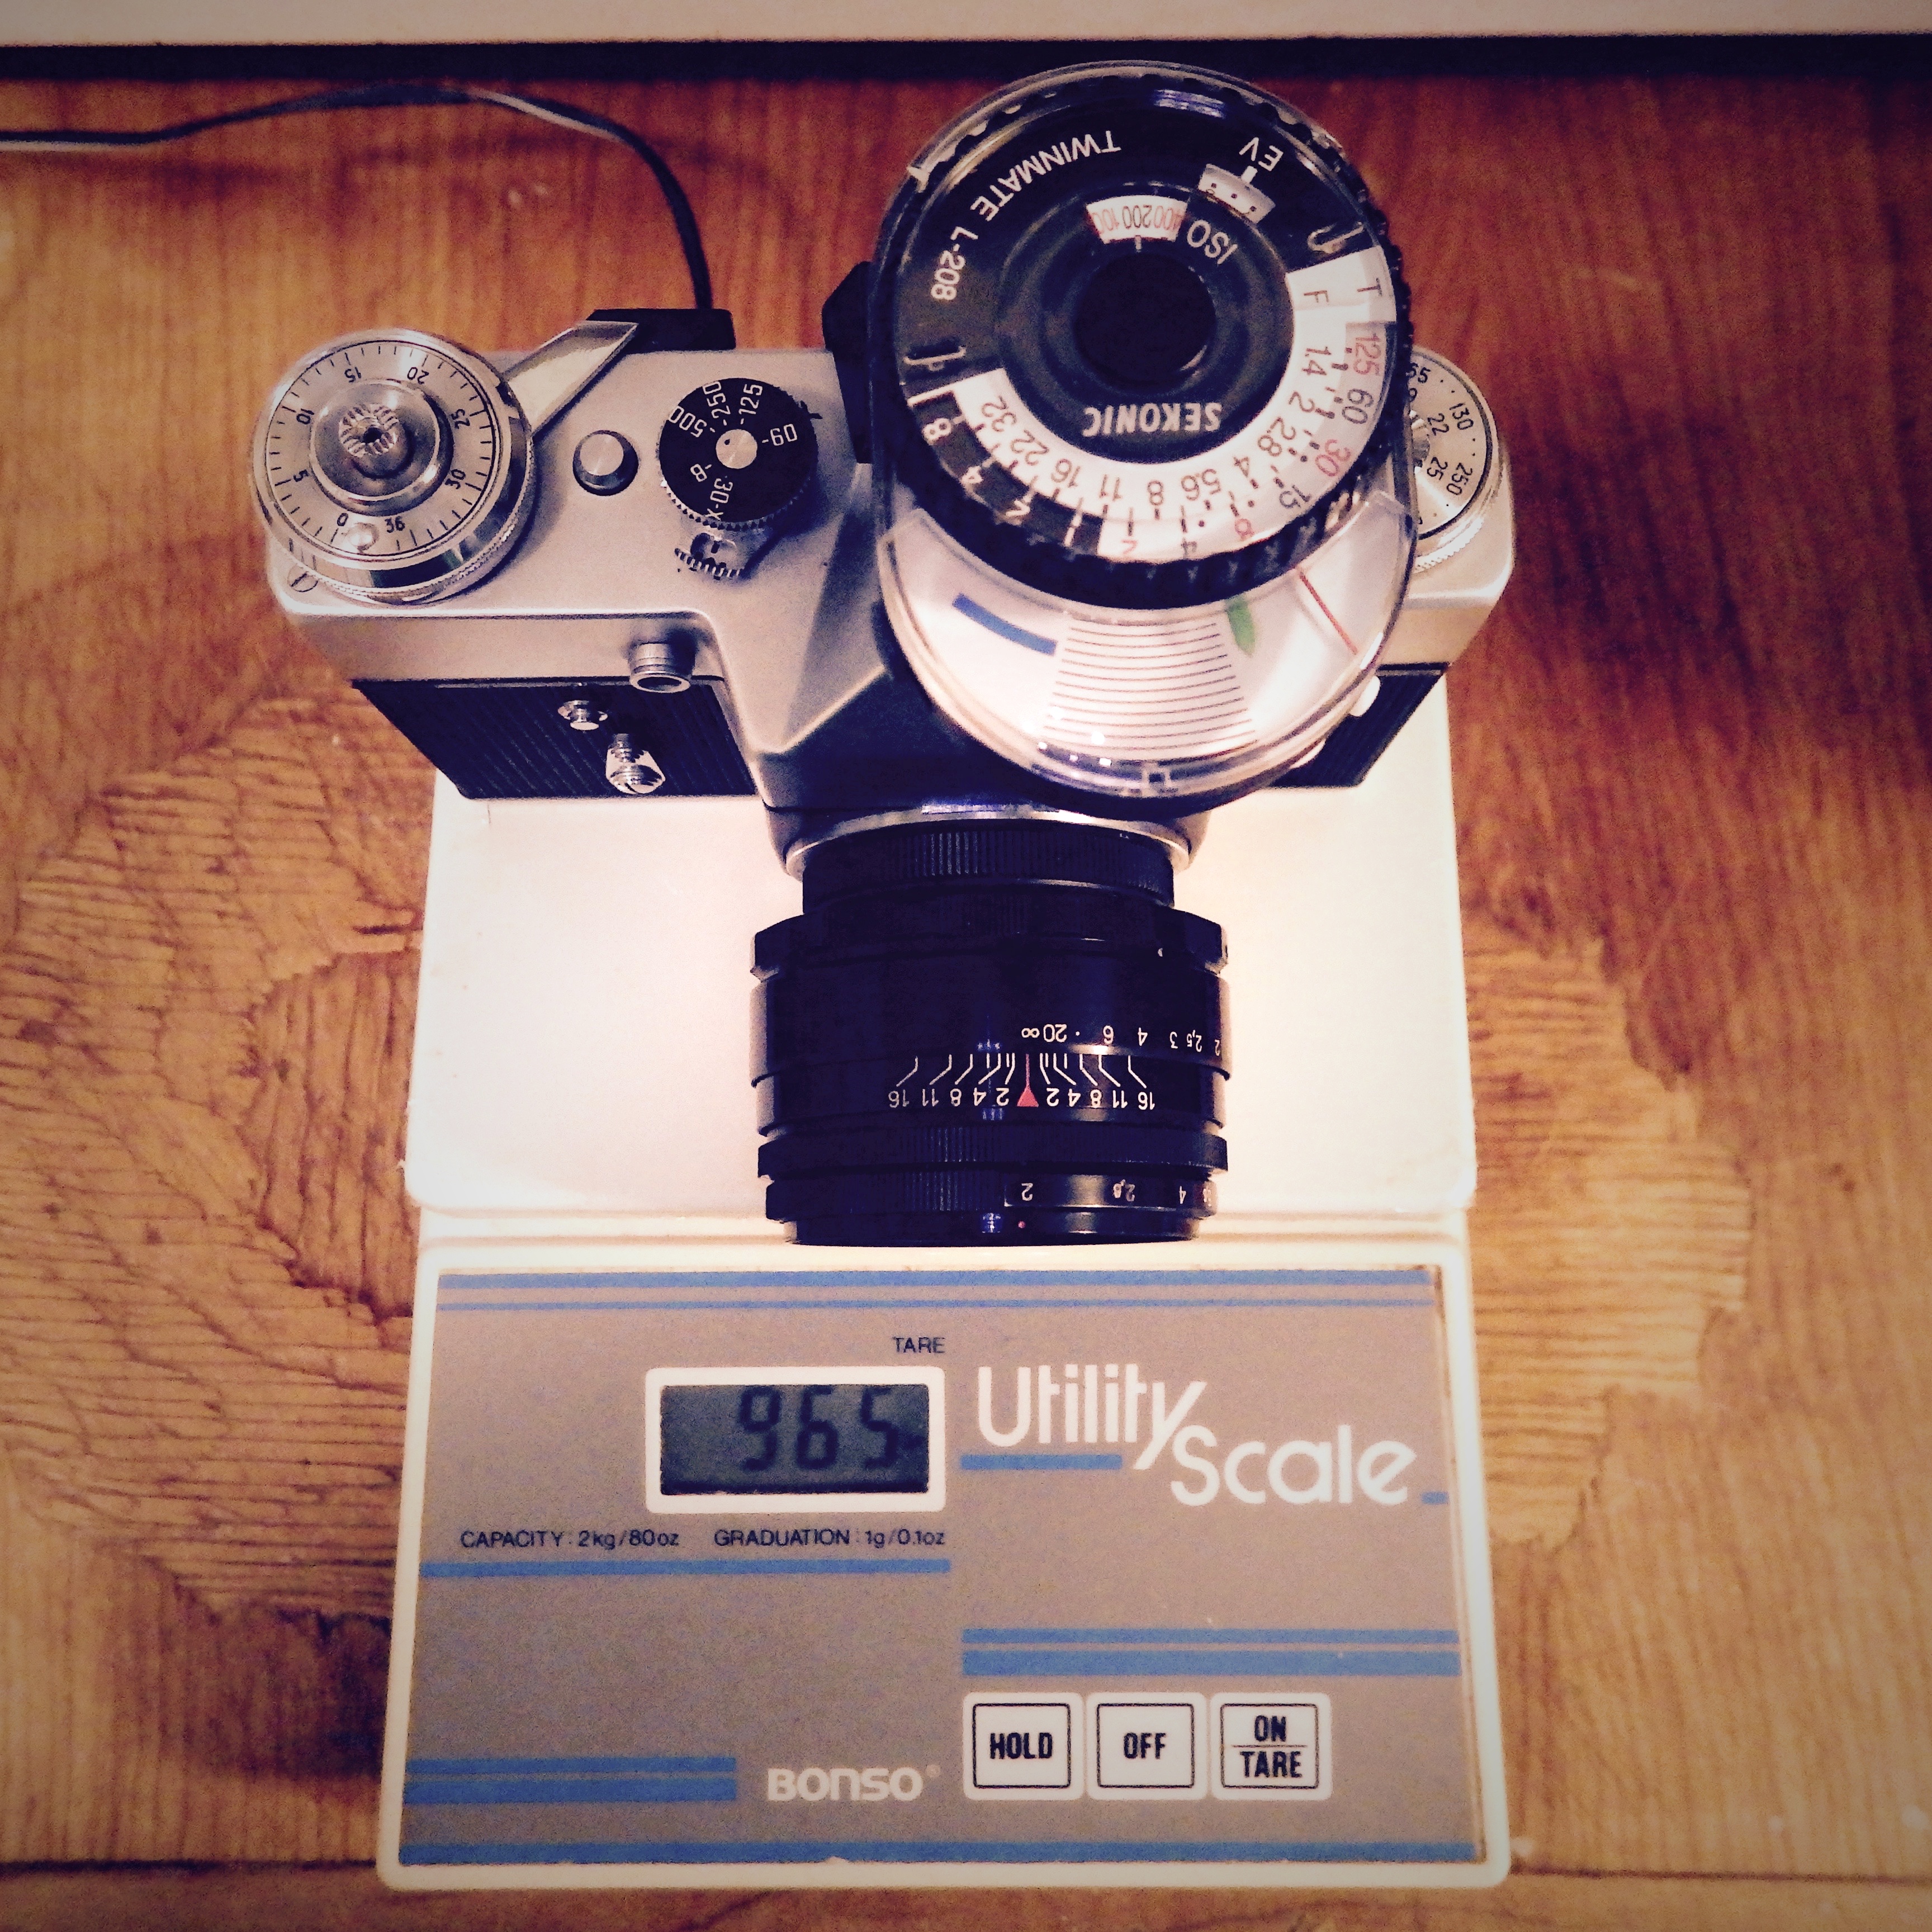
square, scale, weight, product, font, art, heavy, helios442, russianglass, zenitb, russiancamera, lightmeter, chunky, fujicolorc200, sekonictwinmatel208, product design